James Edson White

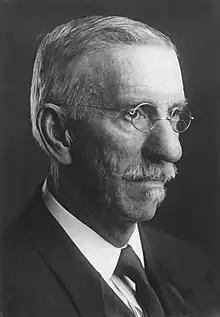
Portrait of James Edson White in 1916.

James Edson White (28 July 1849 – 3 June 1928), frequently known as Edson White, was an American author, publisher and the second son of two of the pioneers of the Seventh-day Adventist Church, James S. White and Ellen G. White.